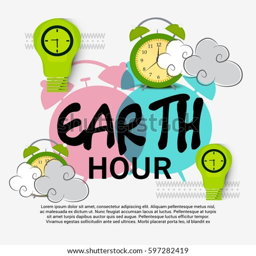
vector illustration of a banner for event .